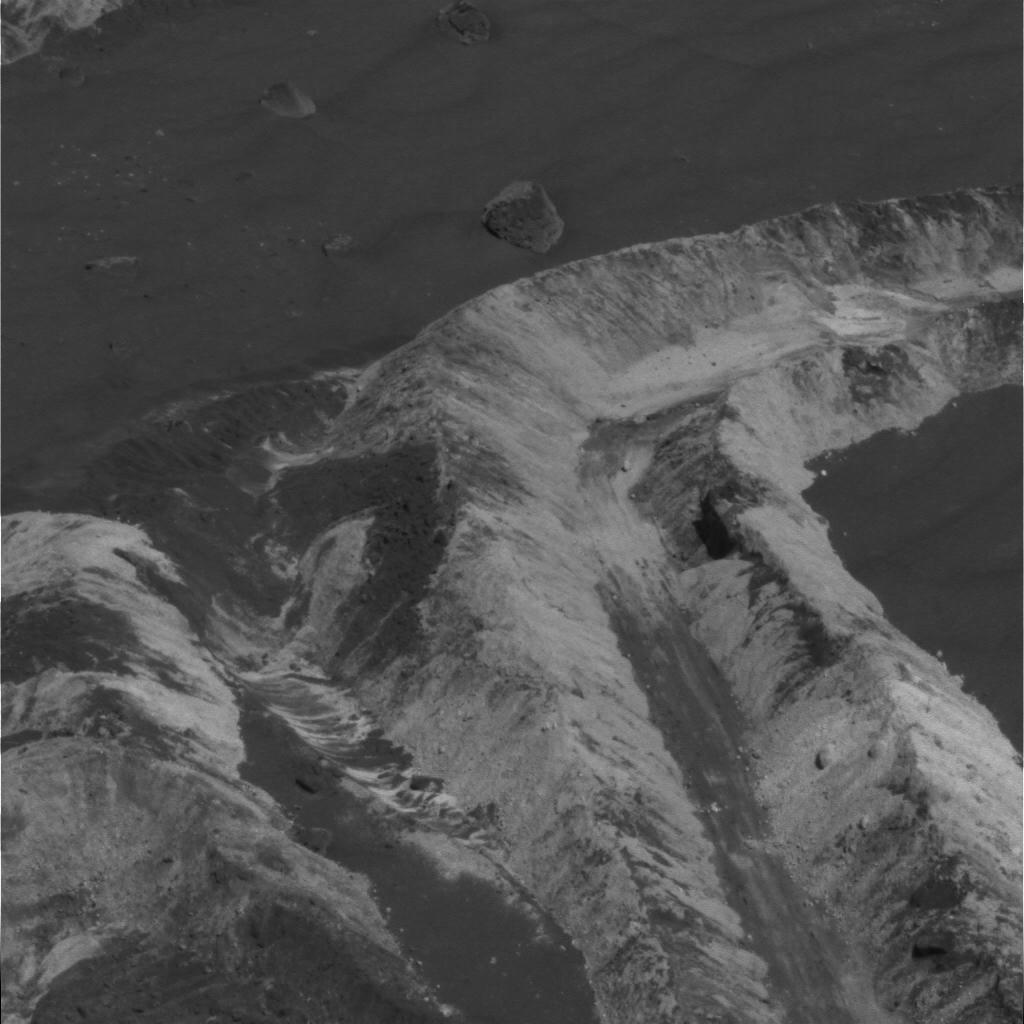
Surface features visible: Soil Trench, Float Rocks, Clasts, Bright Soil, Dunes/Ripples, Soil, Nearby Surface